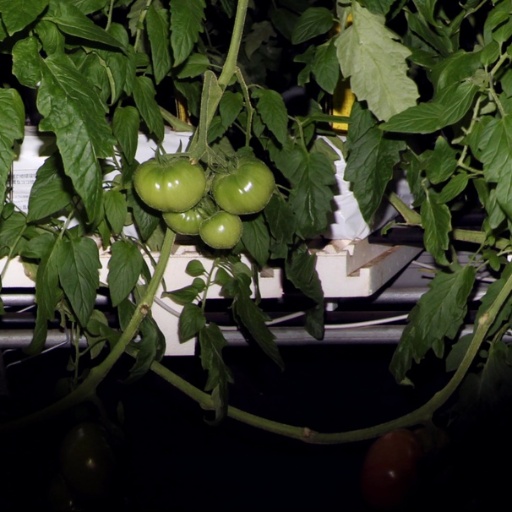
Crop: tomato